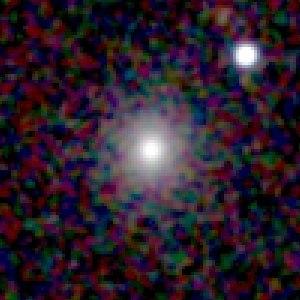
Galaxie NGC 409 Español: Galaxia NGC 409 Italiano: Galassia NGC 409